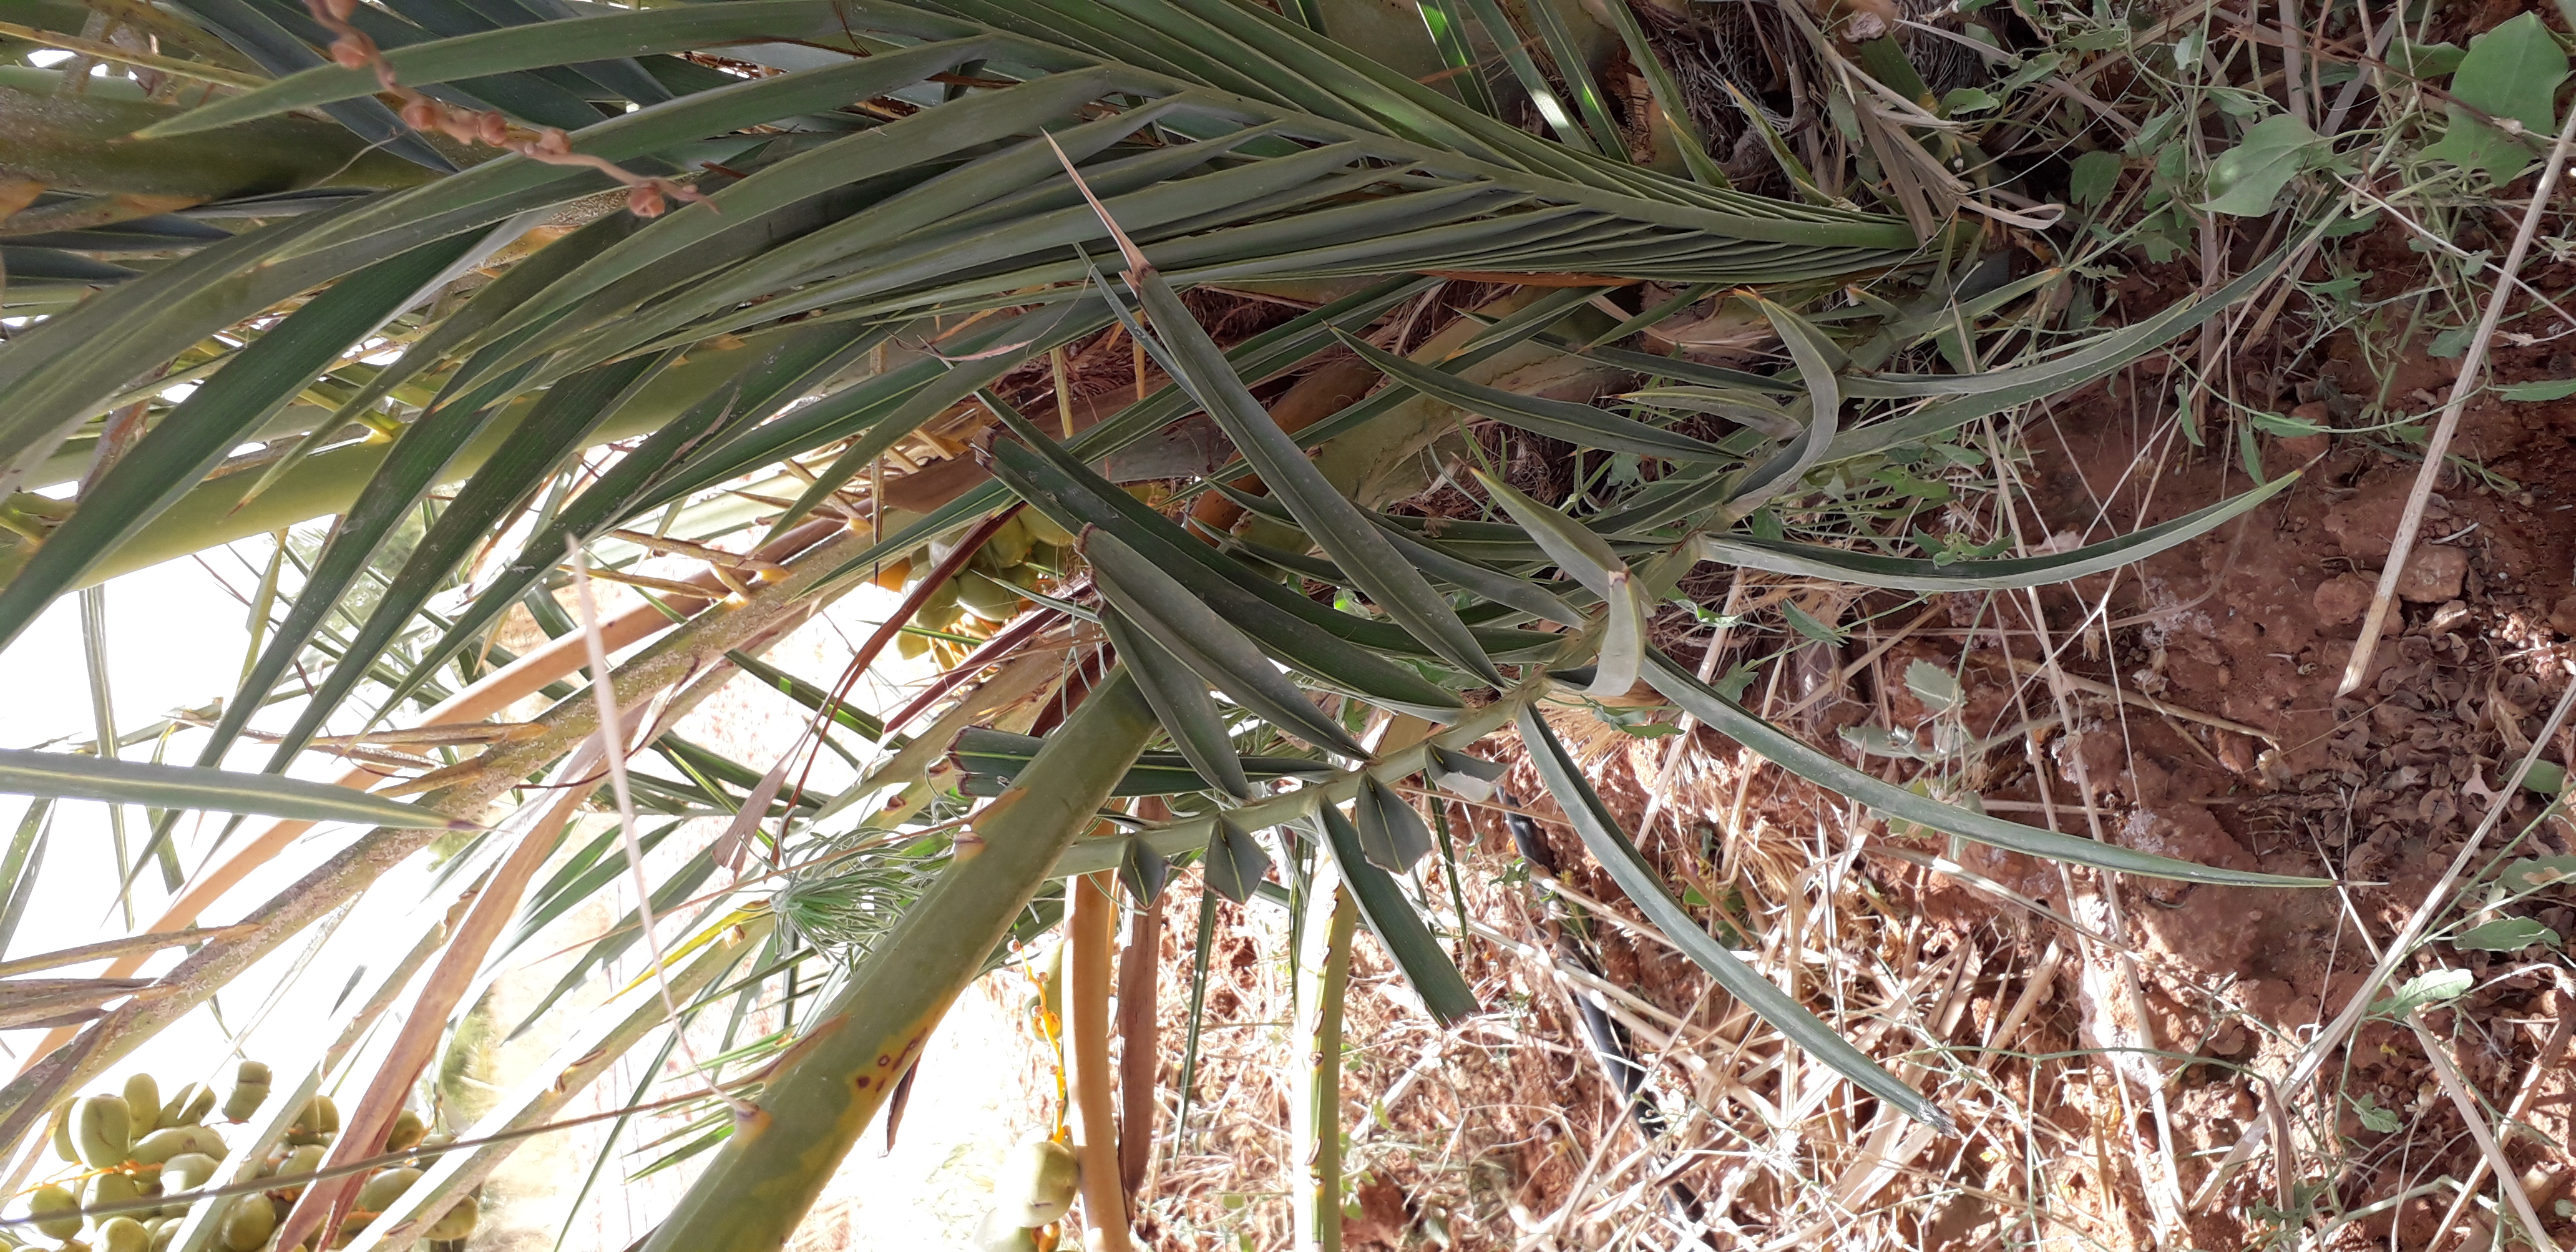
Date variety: Boufagous